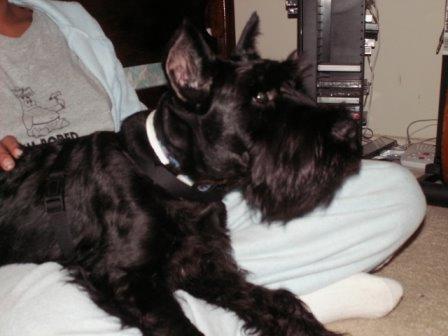
standard_schnauzer